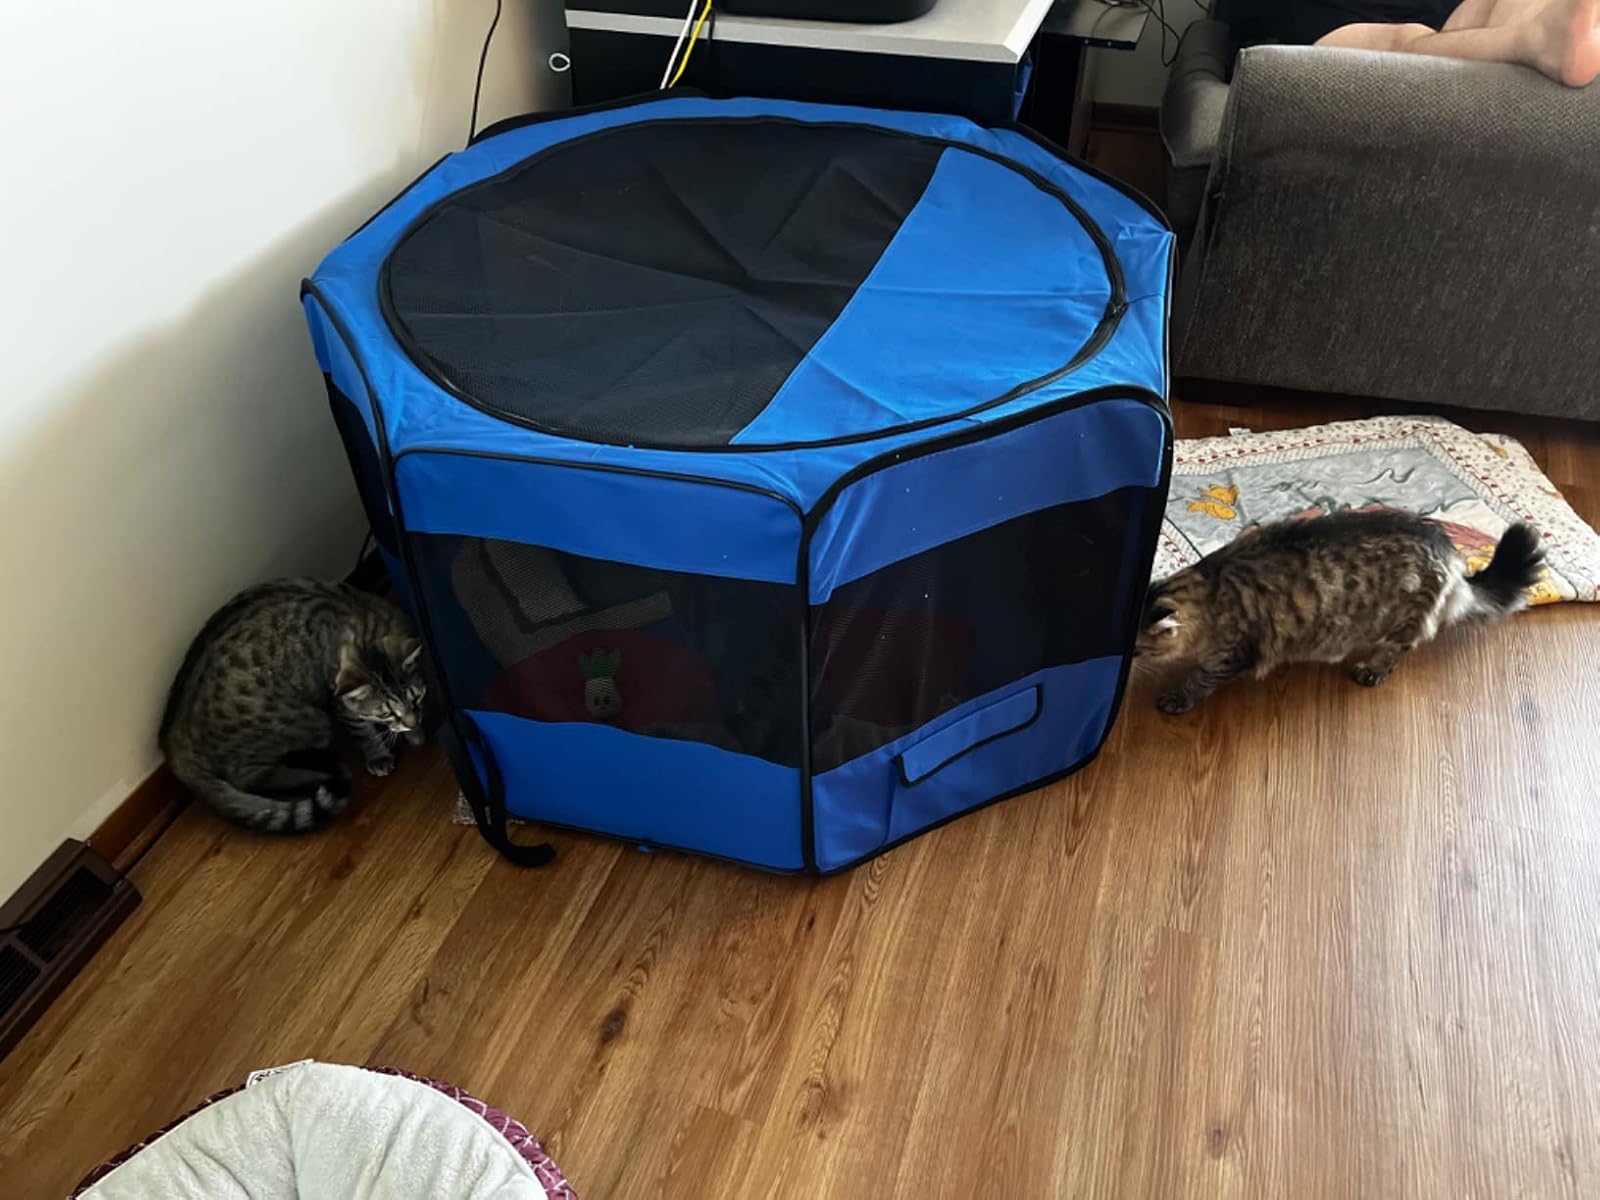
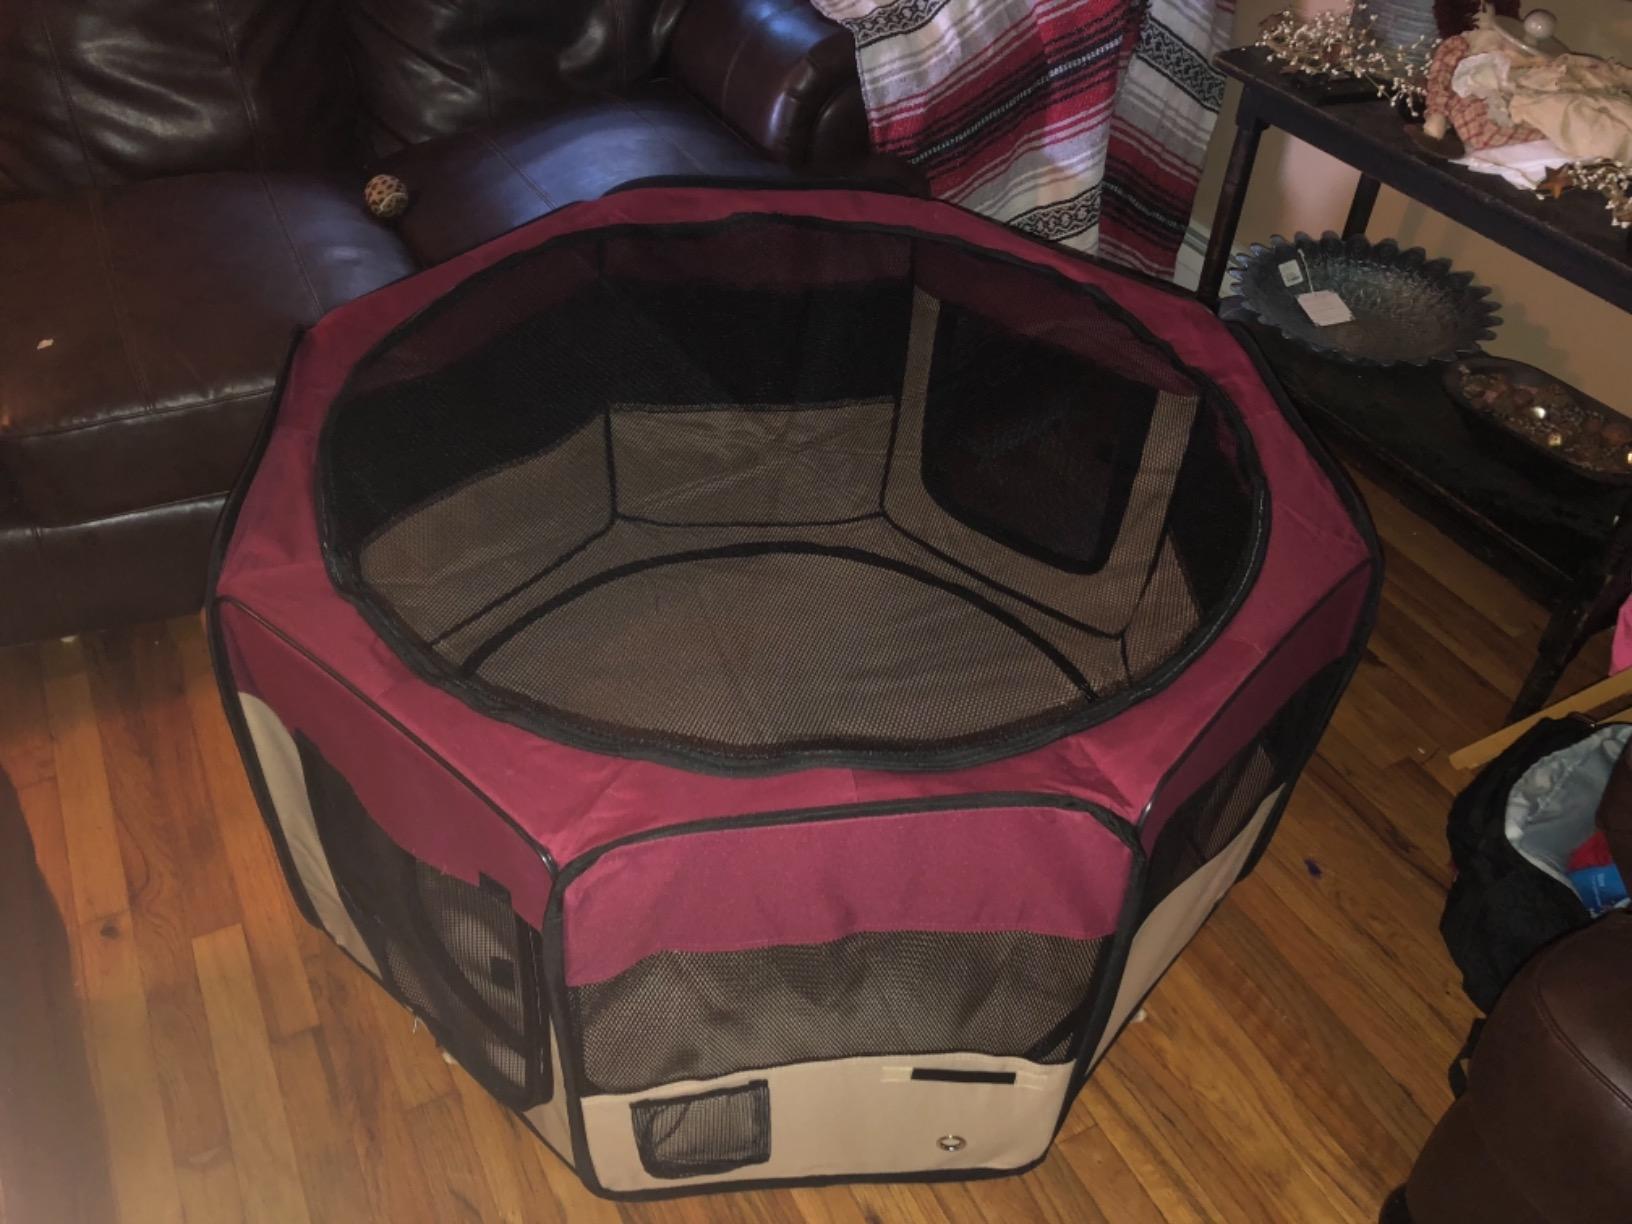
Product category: items_kennel
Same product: no